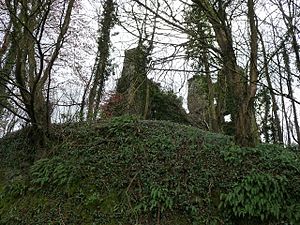
Borge og slotte i Wales / Carmarthenshire
Castell Moel set fra Llansteffan Road
"Dette er en liste over borge og slotte Wales, der nogle gange omtales som ""castle capital of the world"" på grund af deres høje densitet. Wales havde omrkgin 600 borge og slotte, hvoraf omrking 100 stadig er bevaret, enten som ruiner eller som restaurererede bygninger. Resten er gået til grunde eller er i dag blot tørre volgrave, jordvolde og lignende voldsteder. Mange af disse steder bliver drevet af Cadw, der er Wales' regerings organisation, der tager sig af historiske og forhistoriske mindesmærker.